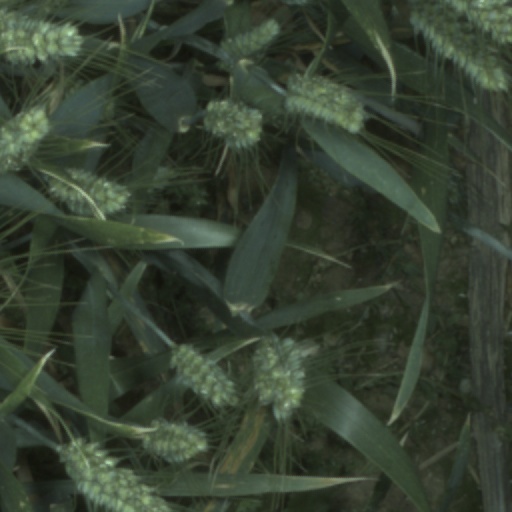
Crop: wheat